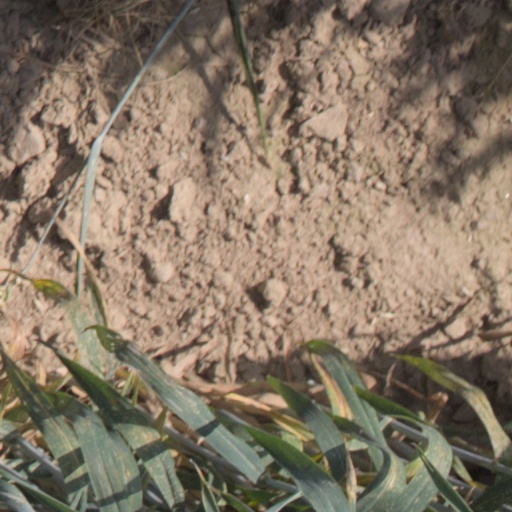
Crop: wheat